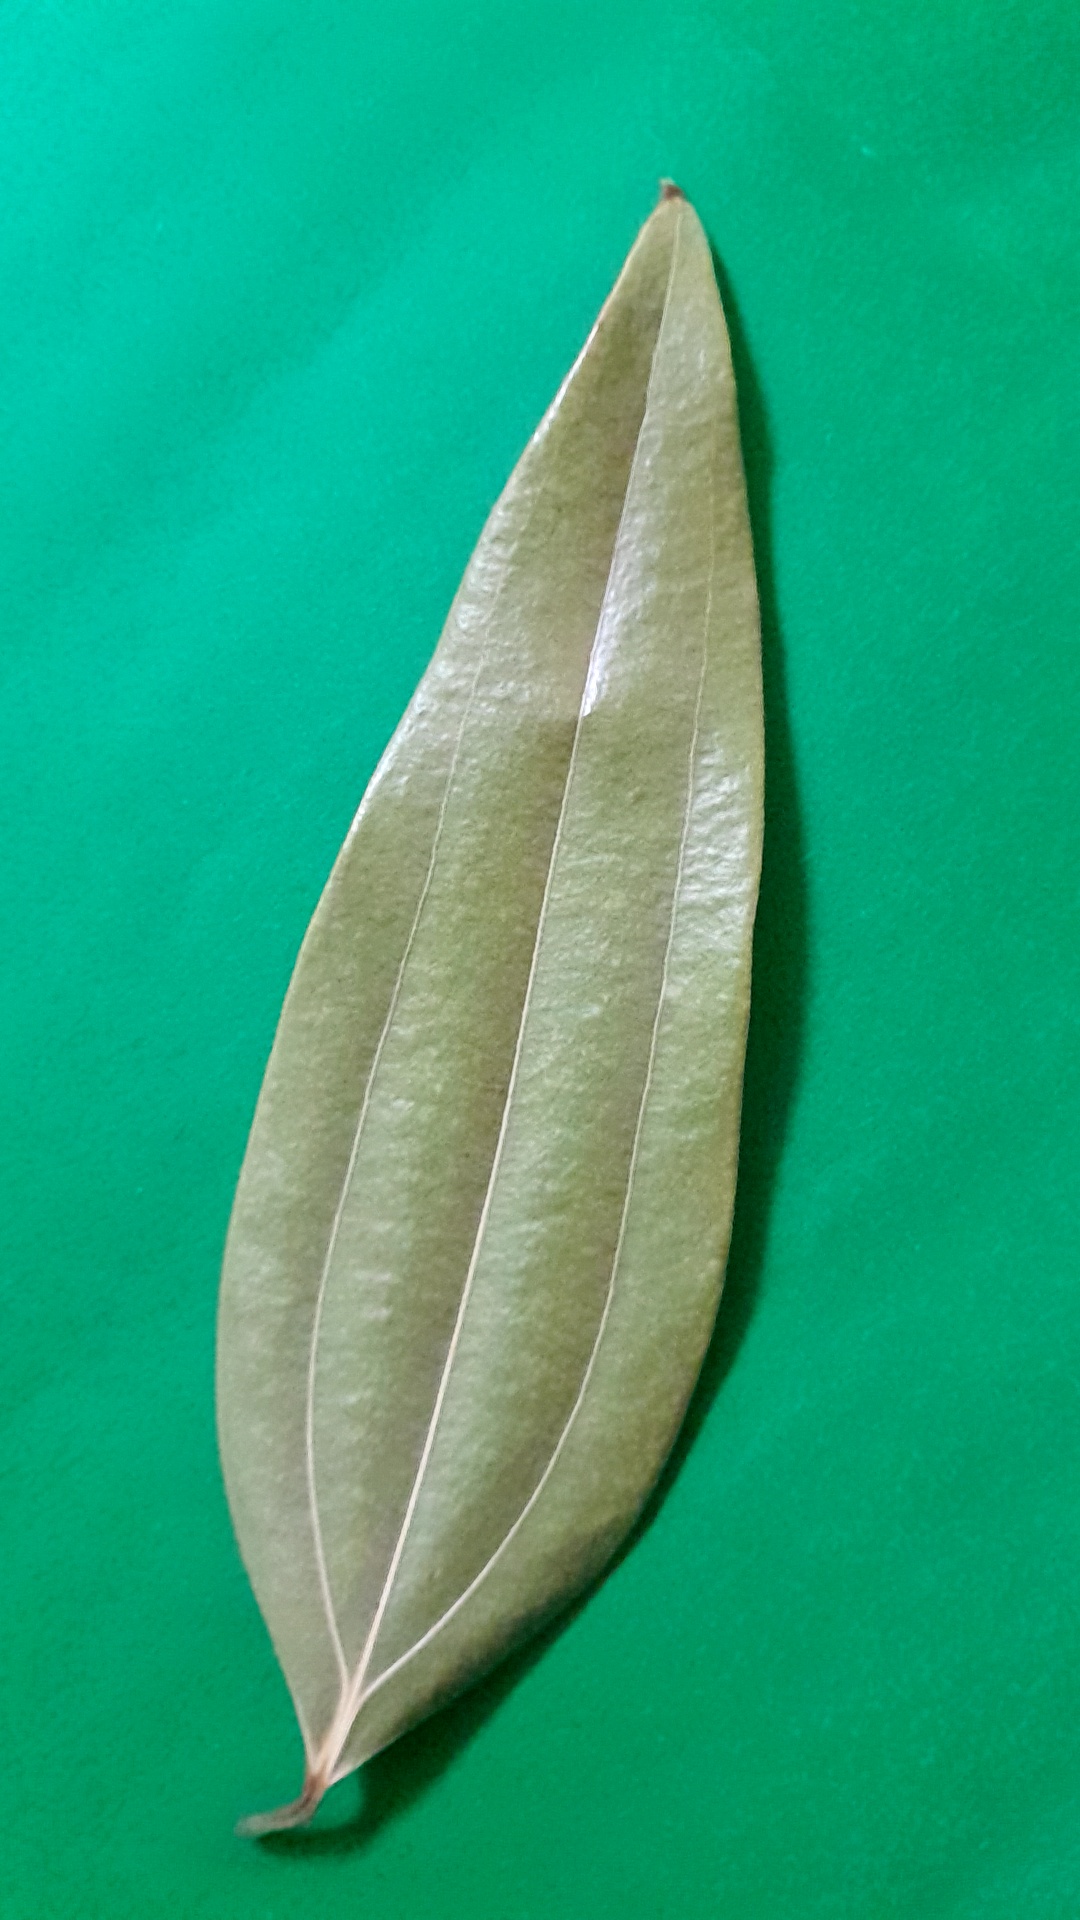
Label: Dry Leaf